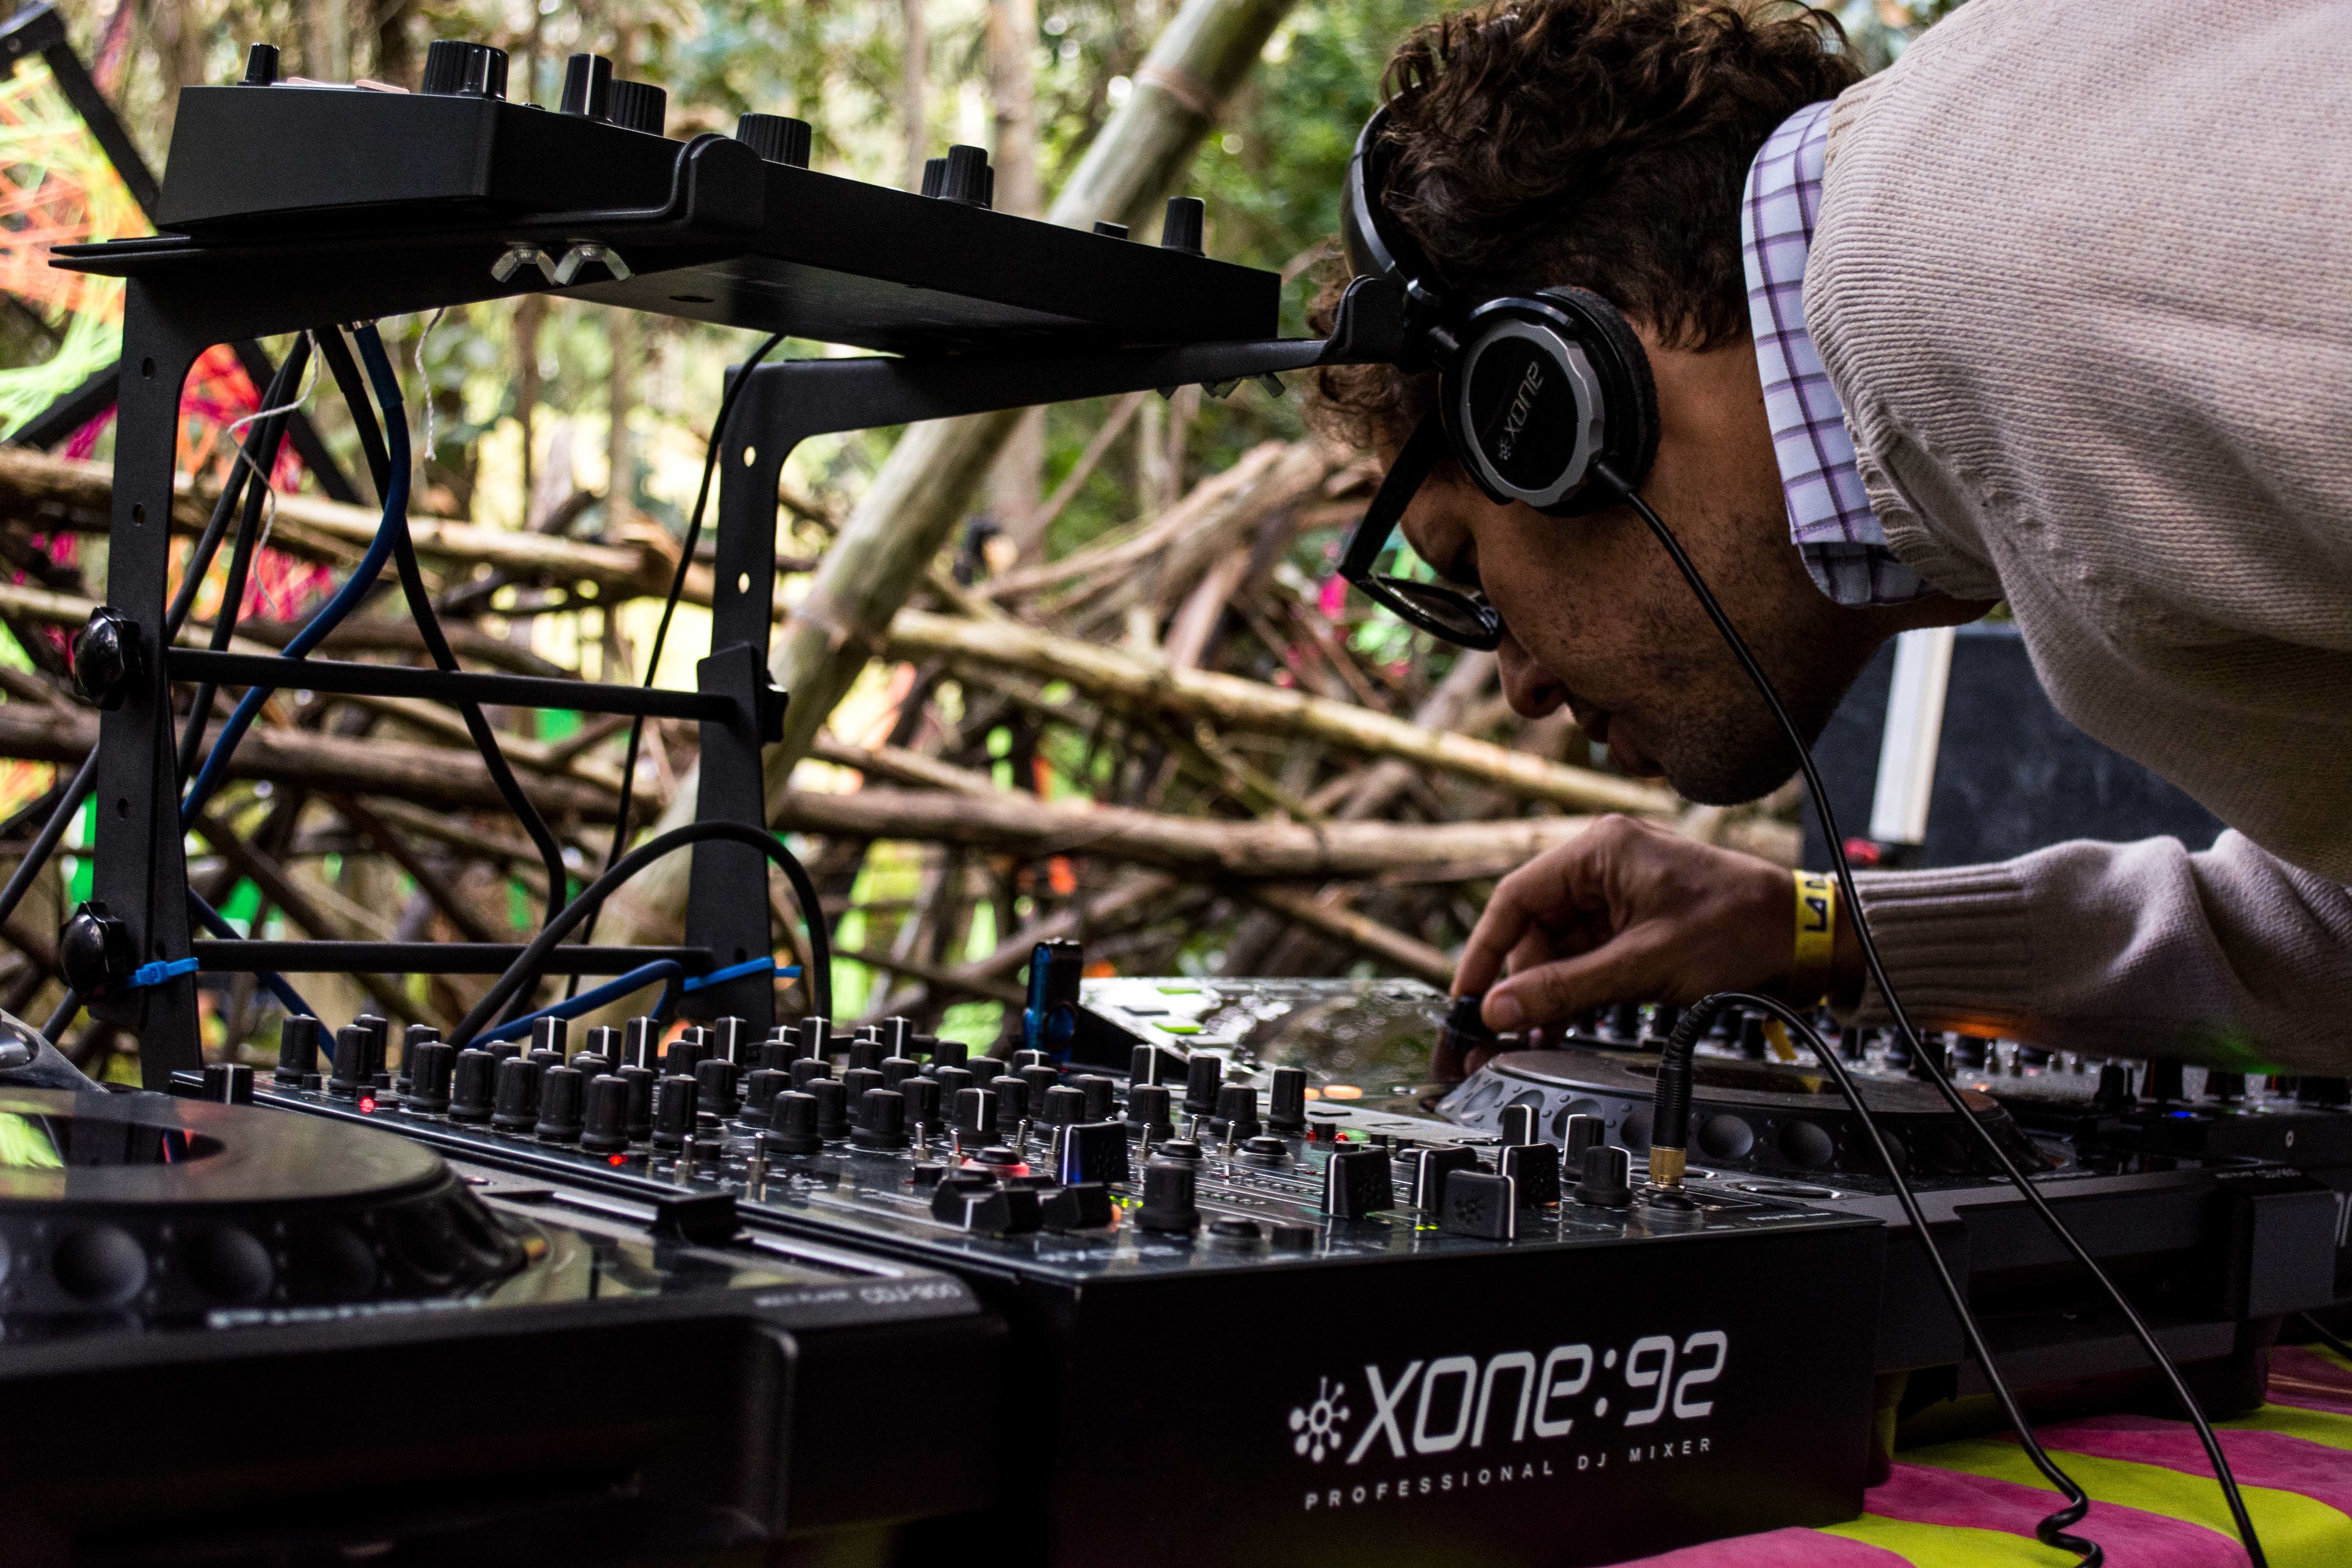
man, person, music, equipment, musician, drum, dj, percussion, drums, drummer, electronic instrument, disc jockey, audio engineer, keyboard player